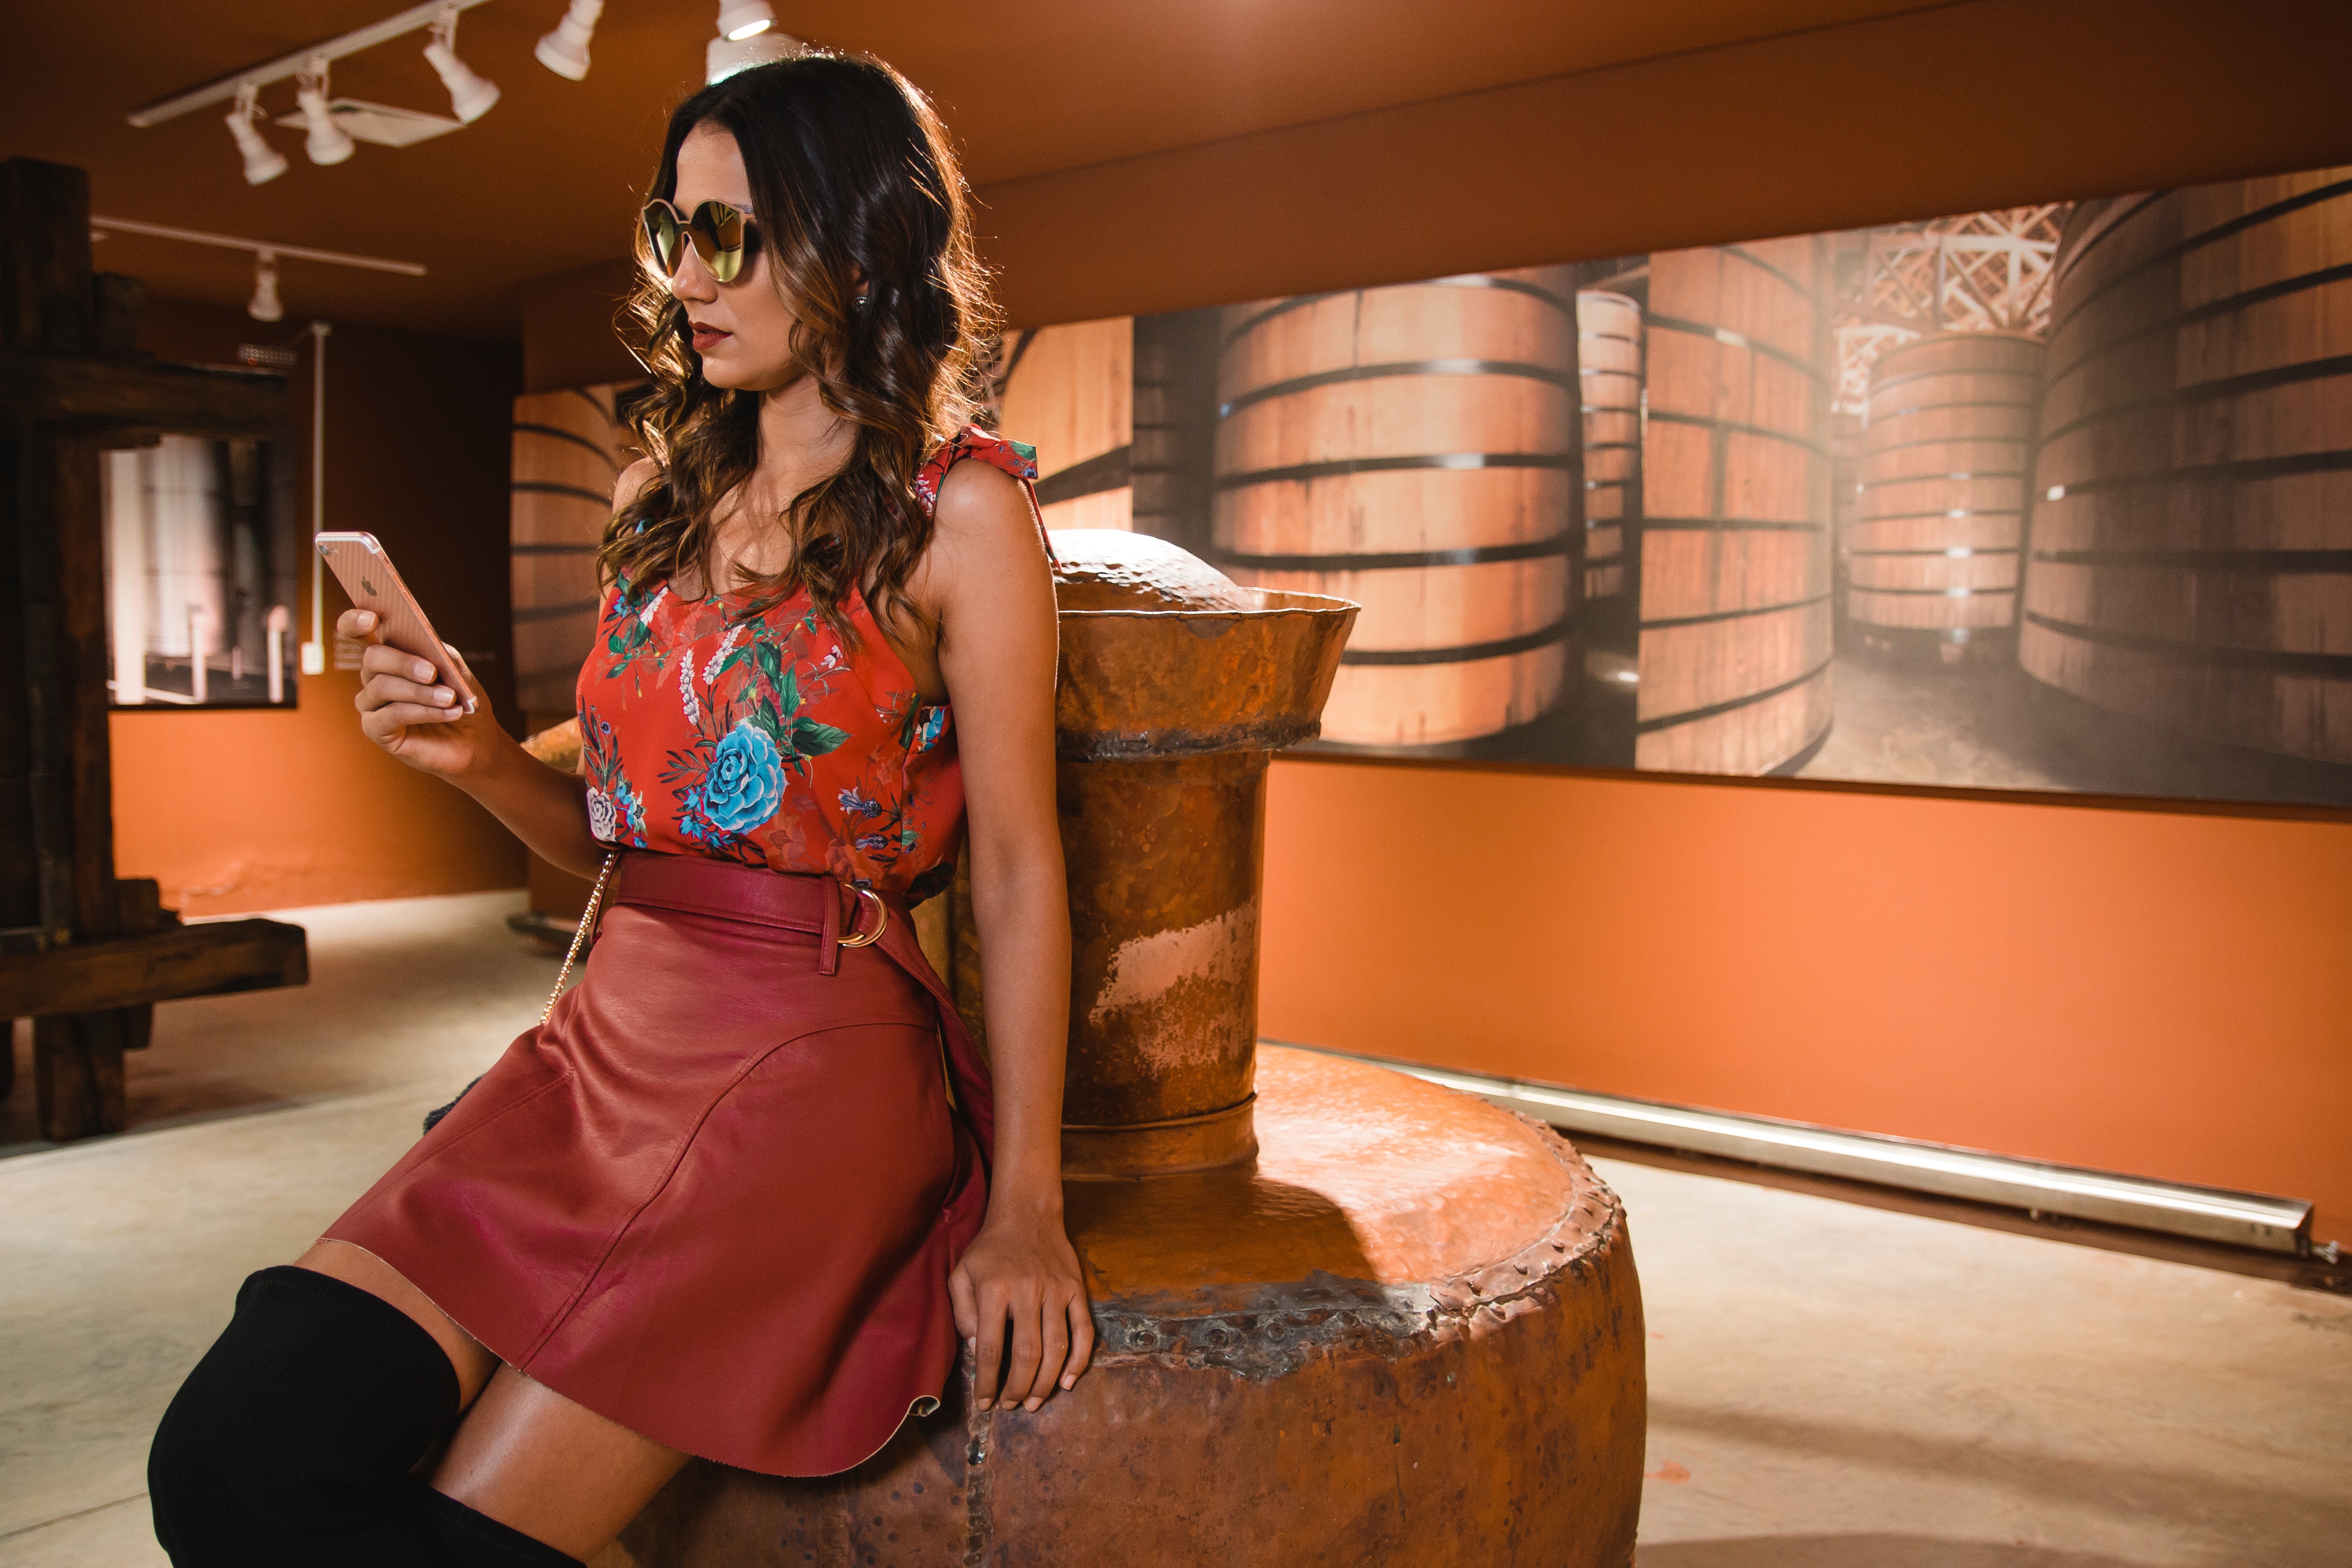
clothing, fashion, beauty, dress, shoulder, model, leg, photo shoot, long hair, room, waist, photography, fashion design, brown hair, black hair, sitting, formal wear